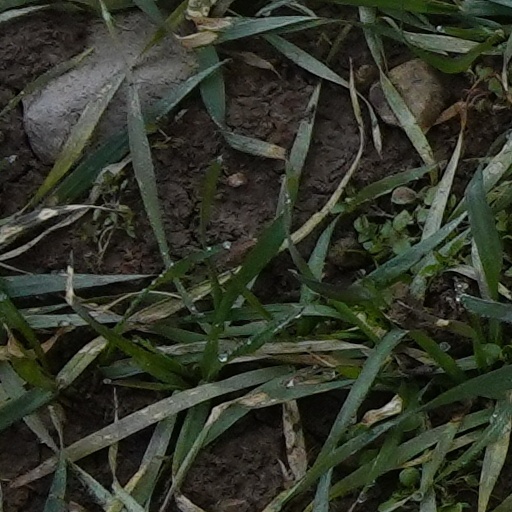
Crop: wheat